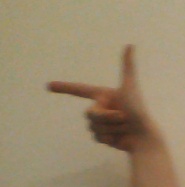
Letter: yaa